Describe the emotion expressed in this image:  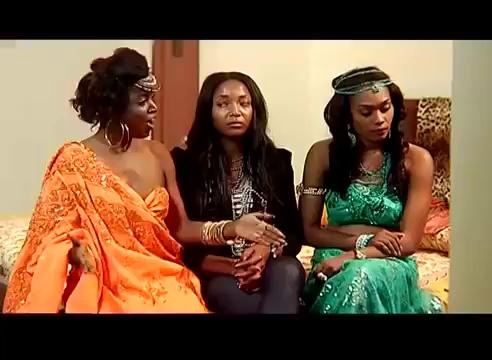
This person displays Pain, valence and arousal with low intensity.